History of Karelia

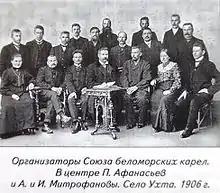
Union of White Sea Karelians

In 1906, the Union of White Sea Karelians was created. The Union's main goal was to improve the life of the common Karelians and additionally develop their own national identity. The union was temporarily dissolved in 1911 after series of repressions done by the local government.